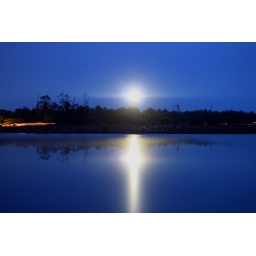
Reflections of light house in chaliyar river on a perfect night..Shot from the other side of chaliyar river - beypore.